Ireland in the Eurovision Song Contest 2013

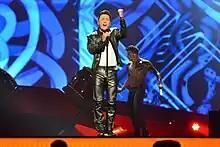
Ryan Dolan during a rehearsal before the second semi-final

Ryan Dolan took part in technical rehearsals on 7 and 10 May, followed by dress rehearsals on 13 and 14 May. This included the jury show on 13 May where the professional juries of each country watched and voted on the competing entries.